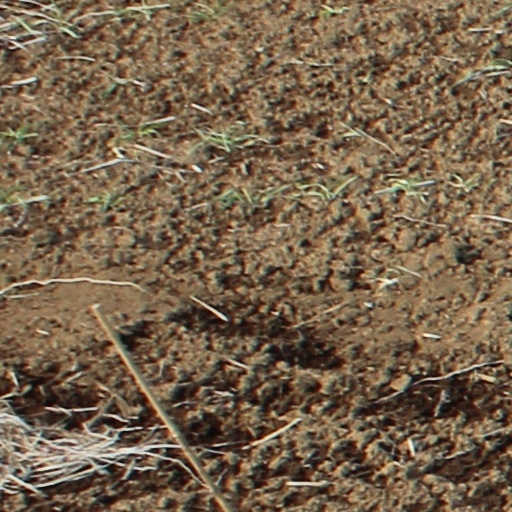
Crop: wheat